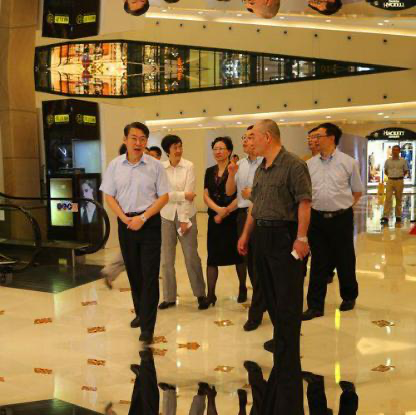
Objects in the image:
label: head
label: head
label: head
label: head
label: head
label: head
label: head
label: head
label: head
label: head
label: head
label: head